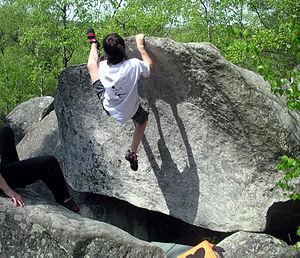
escalade sur bloc, parcours jaune de la vallée d'Apremont (forêt de Fontainebleau)